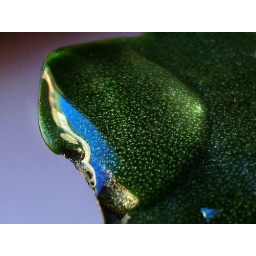
This drop reflect throught window the building what is cross over street.